ISSpresso

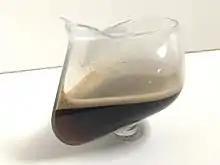
Use of the machine was done in conjunction with a zero-g espresso cup that uses capillary action to wick fluid into the mouth. This is an Earth-bound image taken in 2015 (gravity is acting on the fluid)

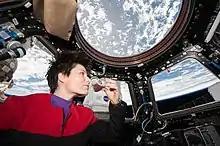
Astronaut Samantha Cristoforetti drinking espresso out of the cup on ISS, 2015

ISSpresso was designed to prepare espresso. Prior to this experiment, only soluble coffee was available in space. The astronauts could select from the following options: short black (30 ml), long black (60 ml), and hot drink (tea or broth, 120 ml). The machine also featured a flush cycle (60 ml) to clean the hydraulic circuit at the end of supply. The possibility of delivering hot water allowed for the rehydration of space food.